WrestleMania 33

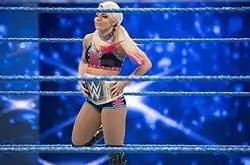
Alexa Bliss lost the SmackDown Women's Championship against all available female wrestlers of the SmackDown brand at WrestleMania 33.

At Elimination Chamber, Naomi defeated Alexa Bliss to win the SmackDown Women's Championship, but a legit injury forced her to relinquish the title. Bliss then defeated Becky Lynch for the vacant title. On the March 7 episode of "SmackDown", Becky, Natalya, and even Bliss' ally Mickie James all demanded to challenge for the championship at WrestleMania 33. Daniel Bryan decided that Bliss would defend the title against all available female SmackDown wrestlers at WrestleMania. On the final "SmackDown" before WrestleMania, Naomi returned and confirmed that she would be in the match at WrestleMania, making it a six-pack challenge.